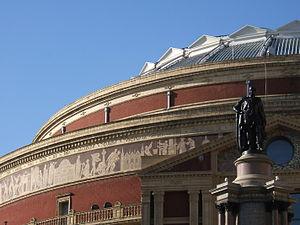
Une partie du toit du Royal Albert Hall.